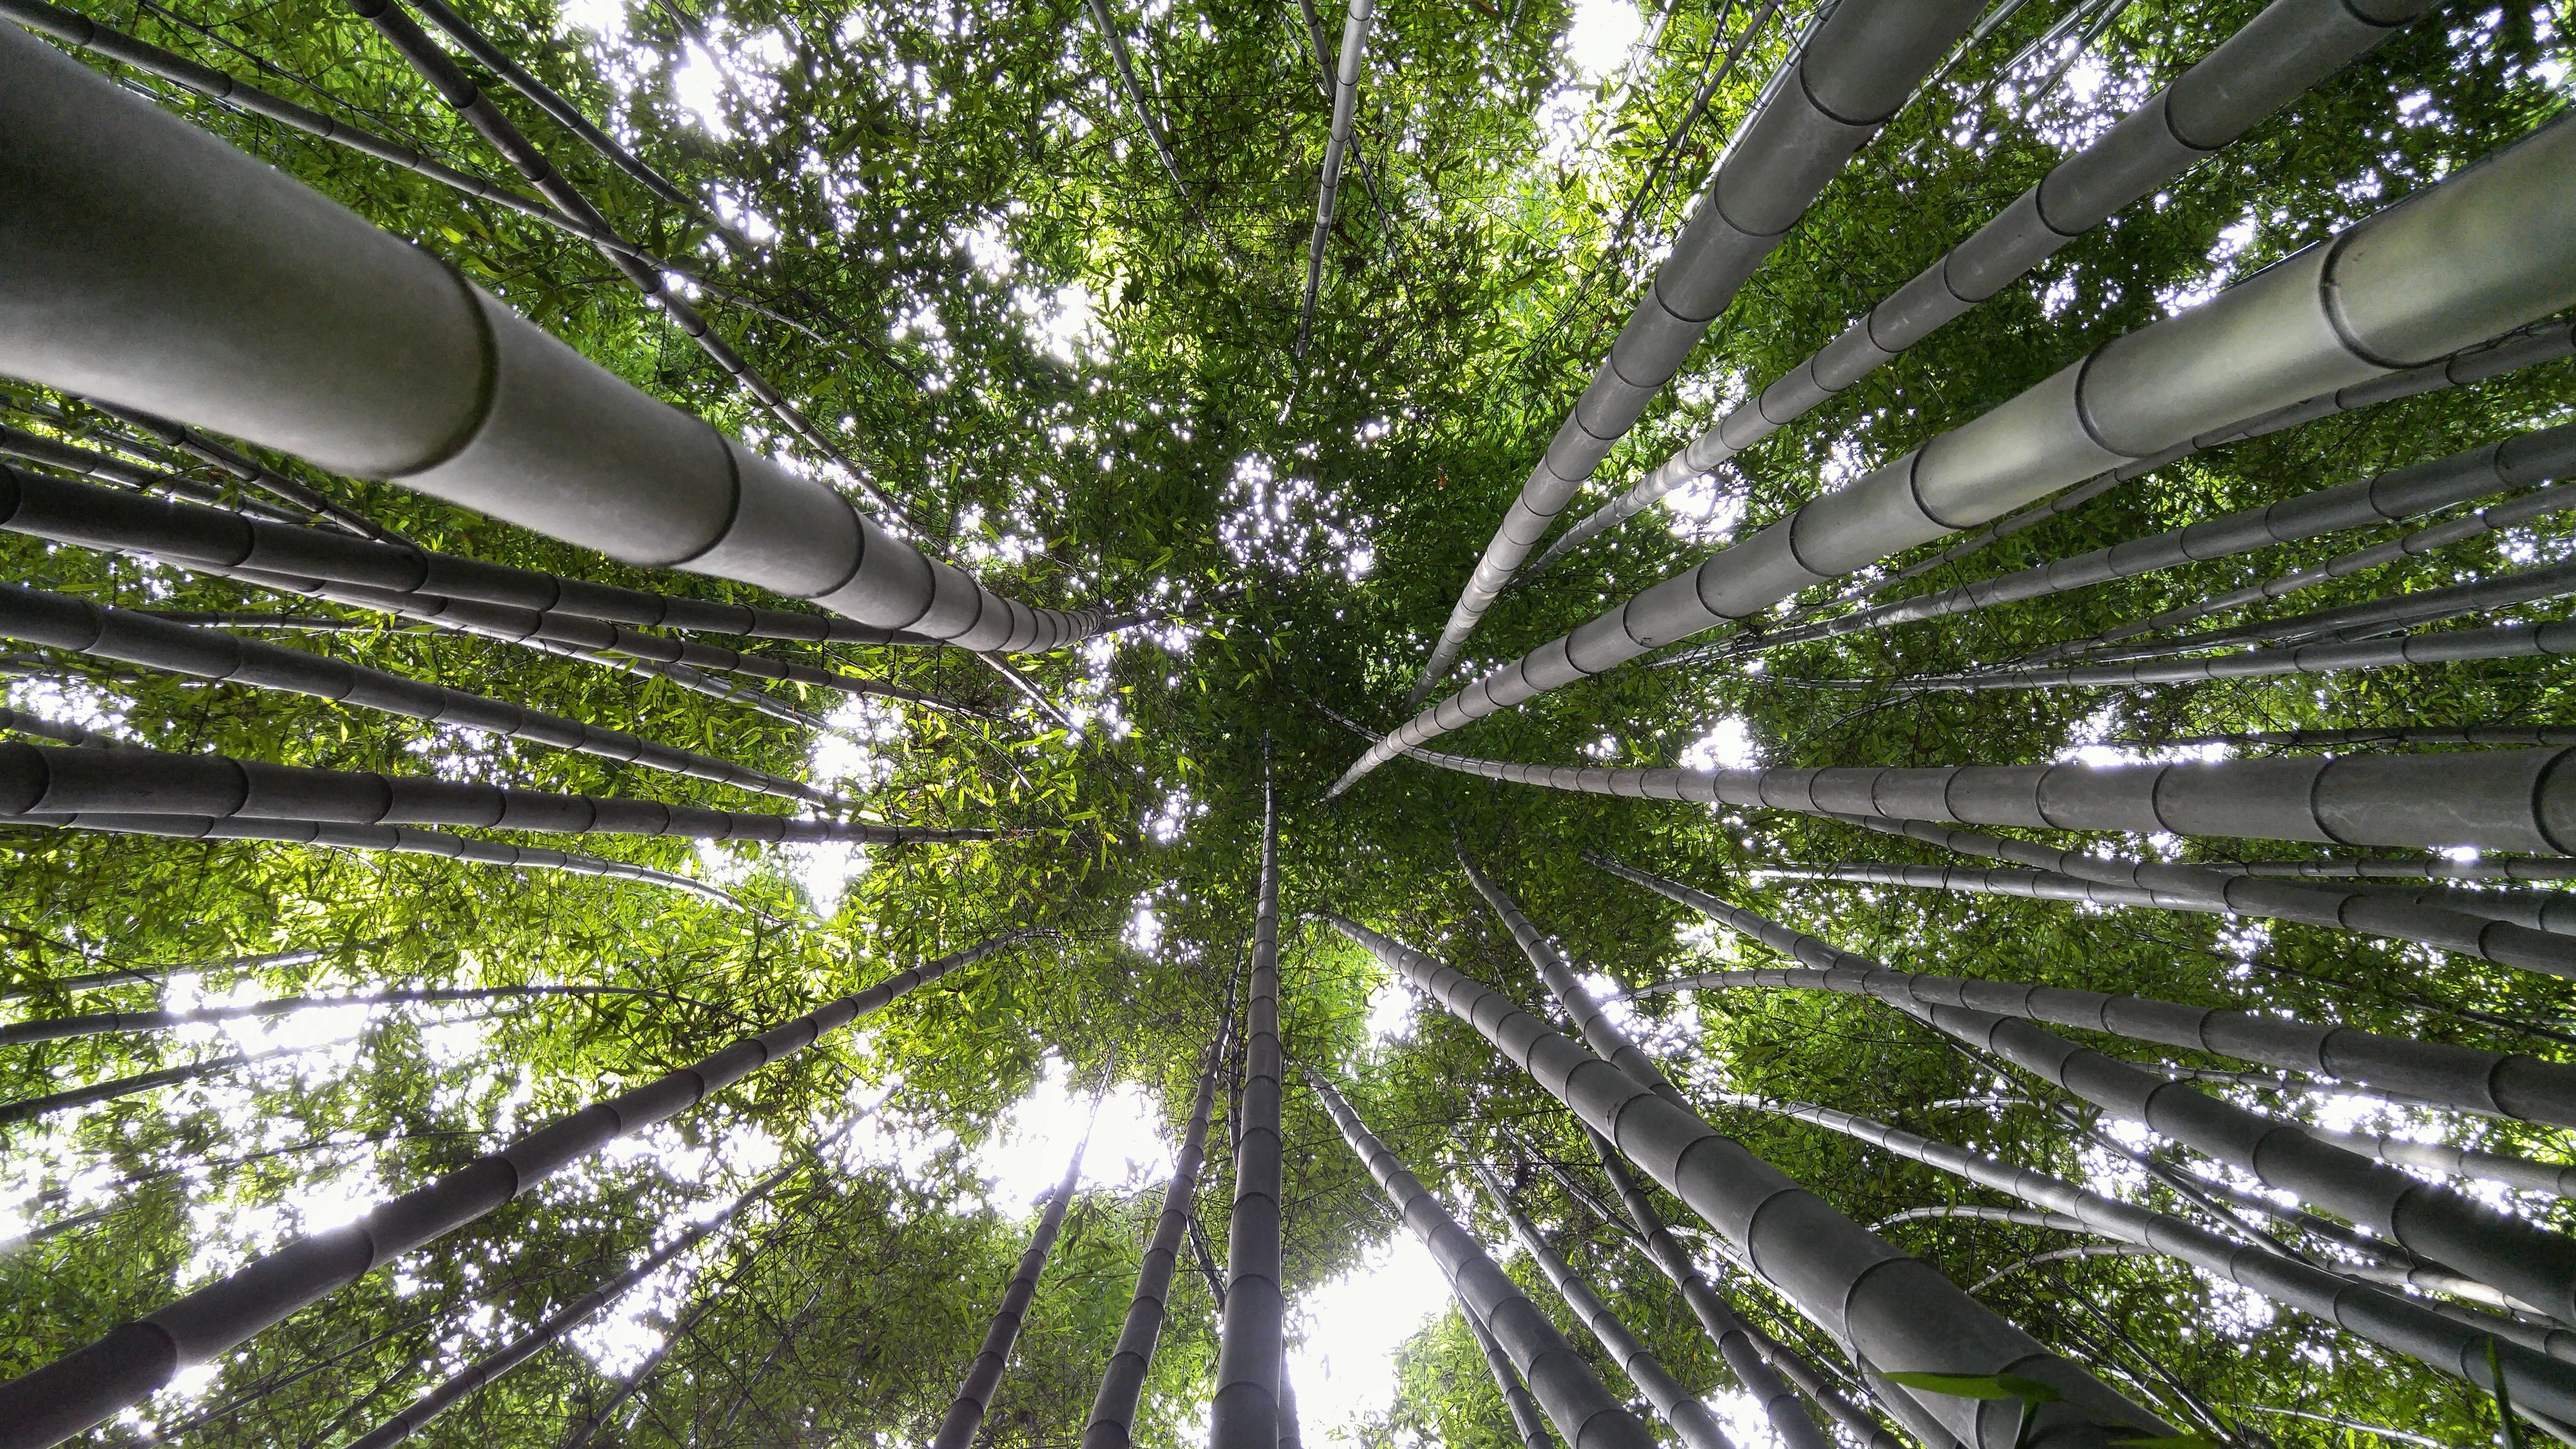
tree, forest, branch, plant, cosmos, leaf, jungle, produce, botany, garden, bamboo, ecosystem, ulsan, flowering plant, in a field for, yang won jin, vs grove, woody plant, land plant, outdoor structure, arecales, palm family, elaeis